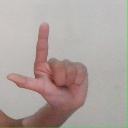
अक्षर: ल